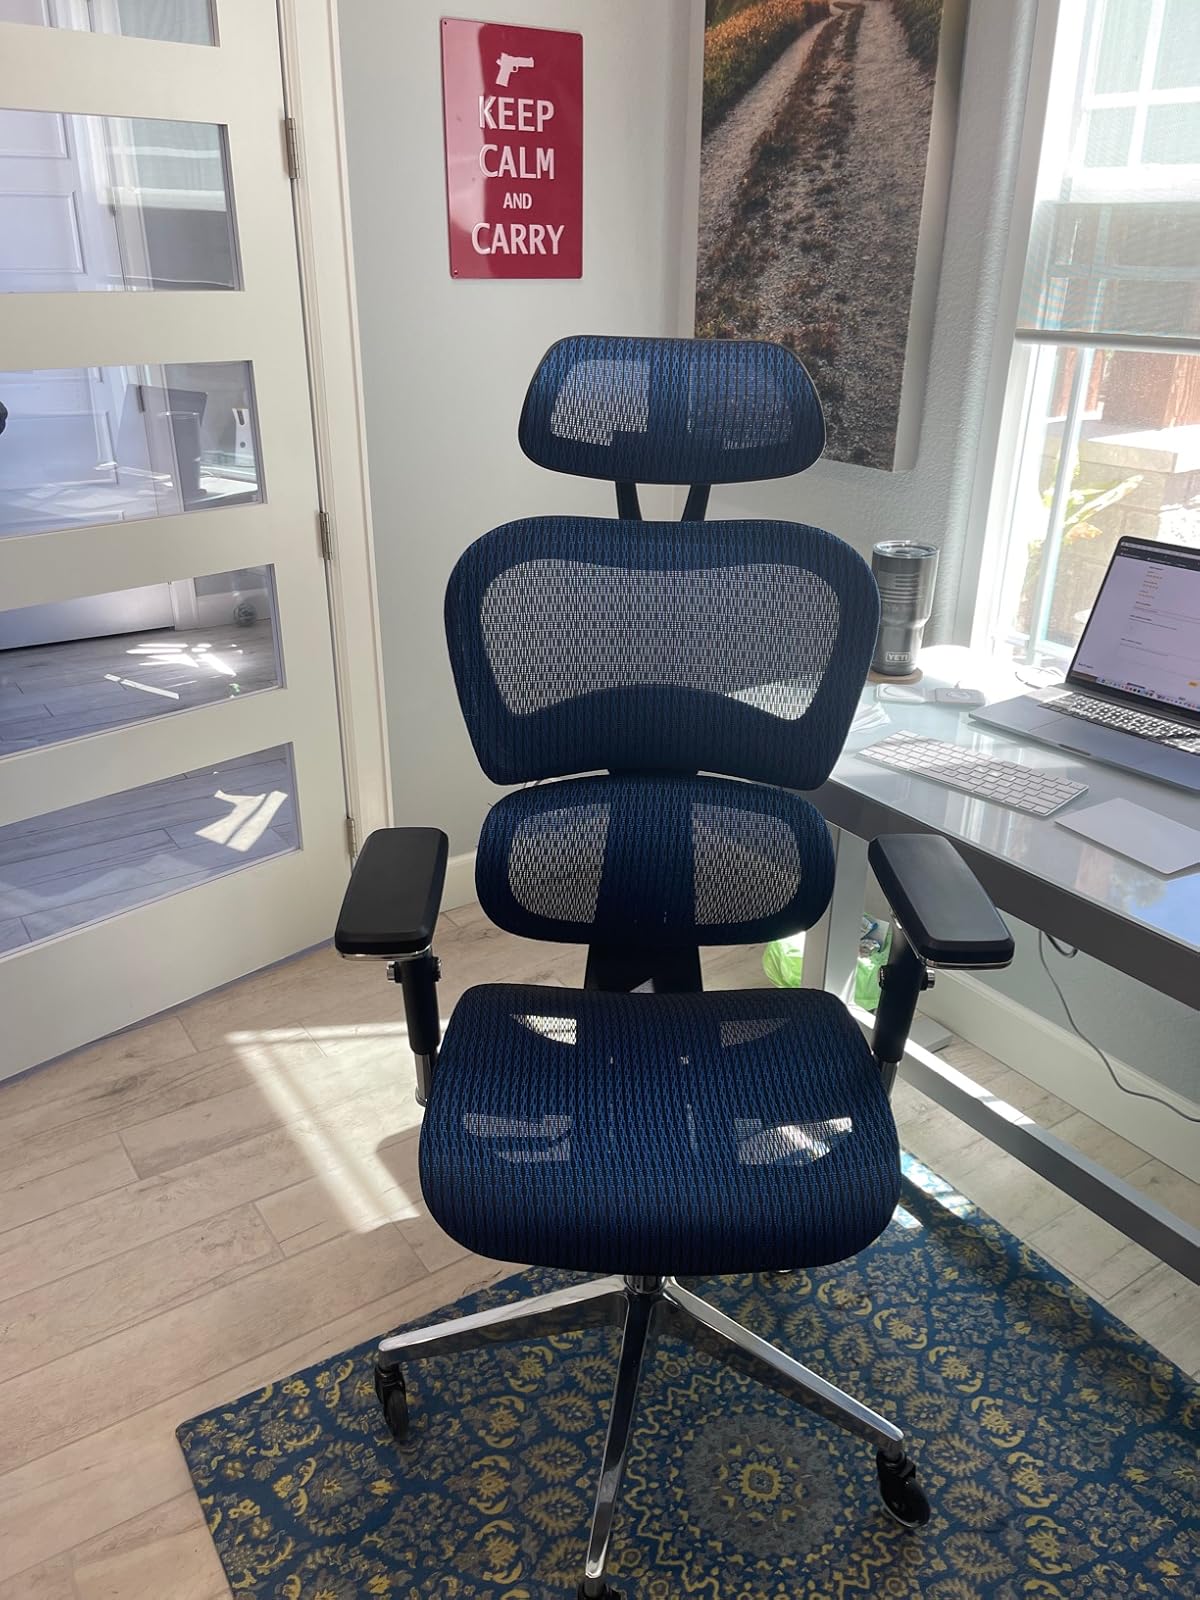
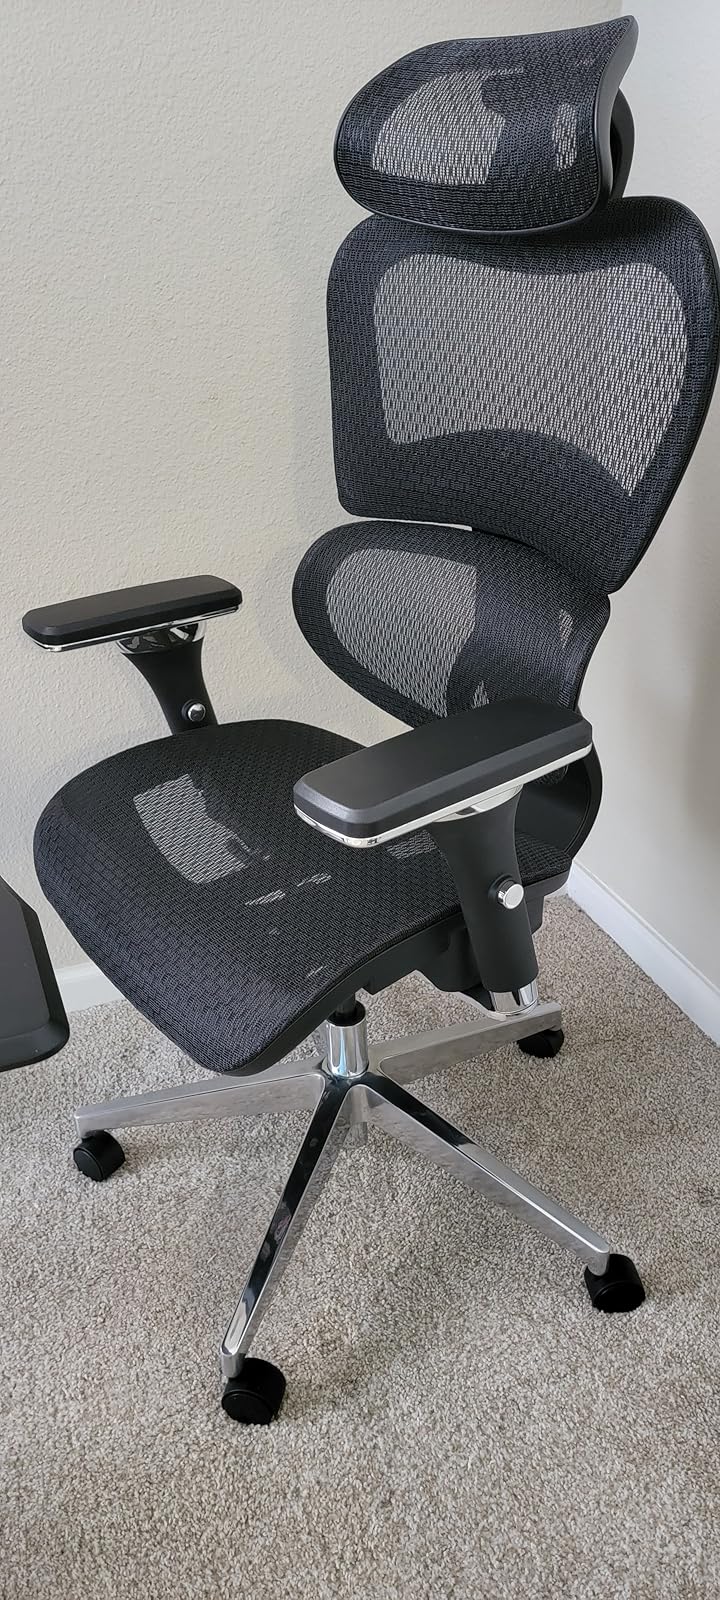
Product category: items_chair
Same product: no